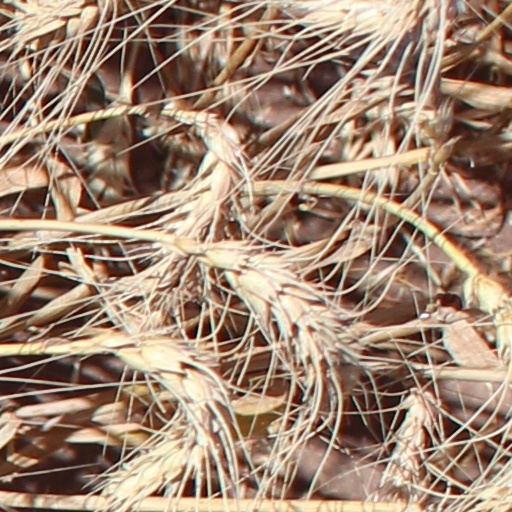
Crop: wheat